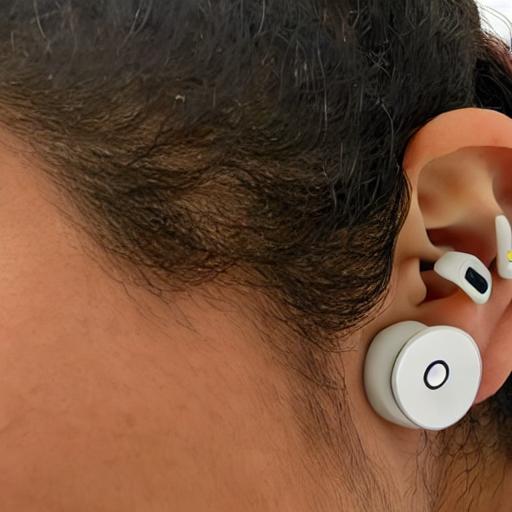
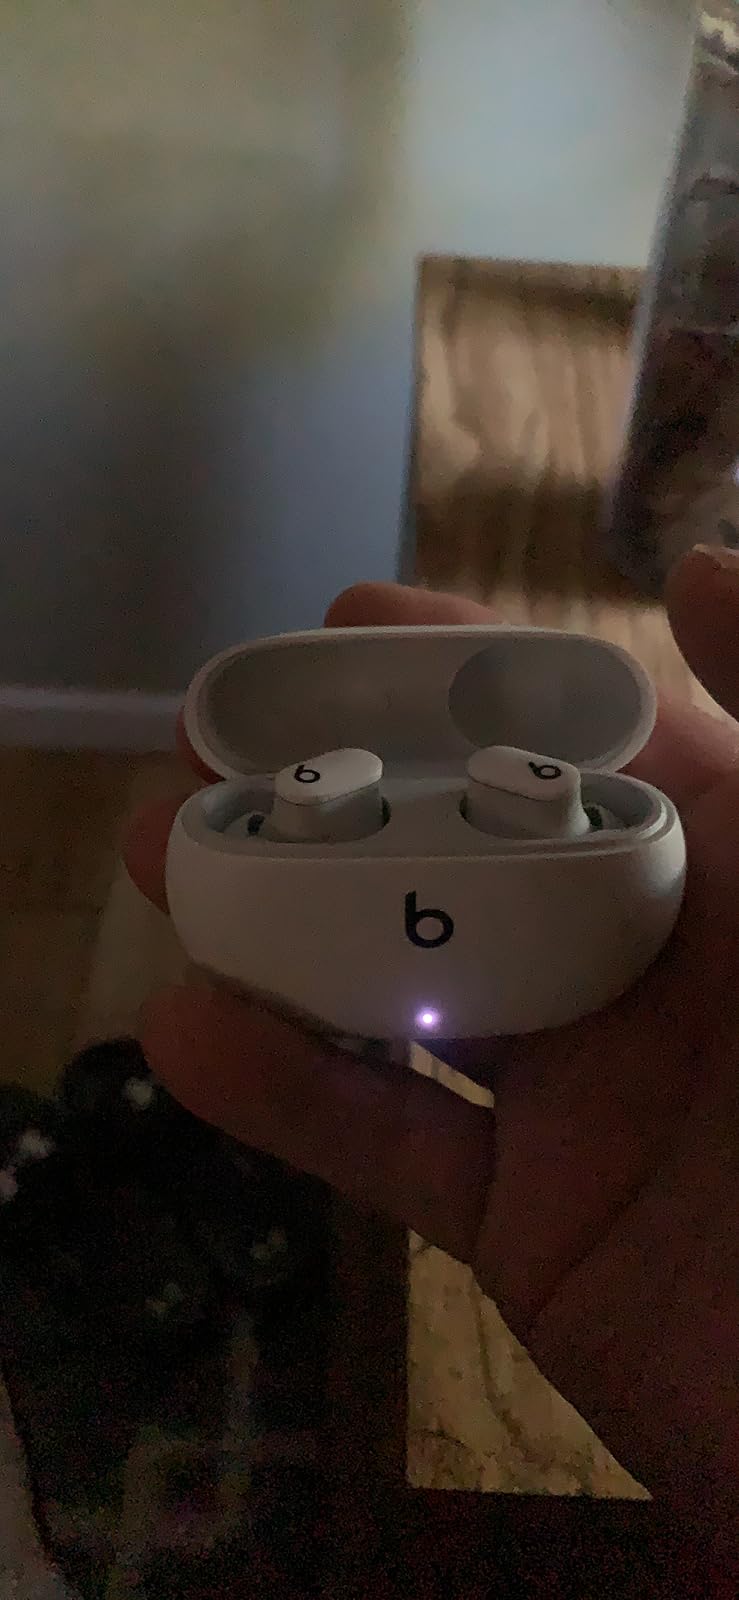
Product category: earbuds
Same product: no